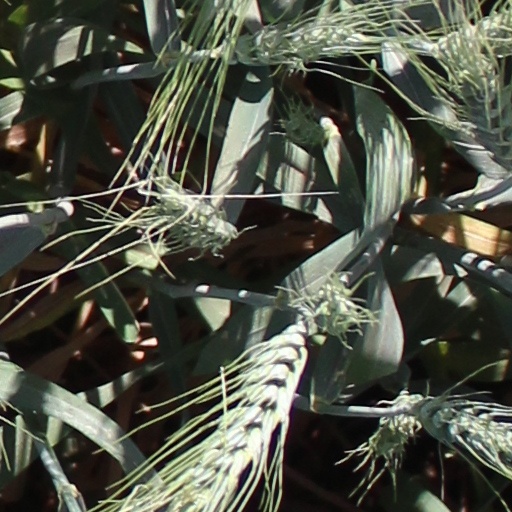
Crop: wheat